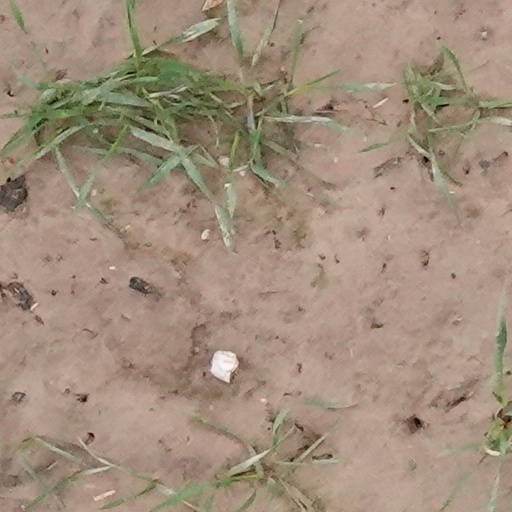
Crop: wheat